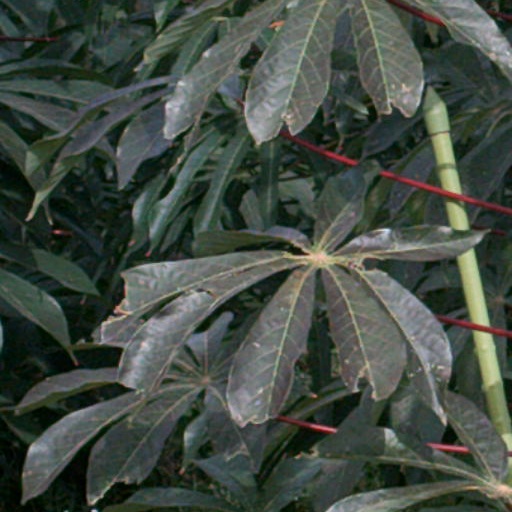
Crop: cassava